Muralambeen Homestead

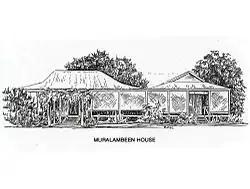
Muralambeen Homestead sketch

Muralambeen Homestead is a heritage-listed homestead off Bosworth's Road, Forrest Beach, Shire of Hinchinbrook, Queensland, Australia. It was built from to . It was added to the Queensland Heritage Register on 25 February 2005.